Michigan Wolverines baseball

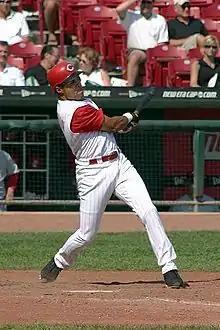
Barry Larkin

Note: Charlie Gehringer, Derek Jeter, and Ted Simmons are Baseball Hall of Fame inductees who were enrolled at Michigan, but never played for the baseball team.